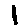
Label: 1